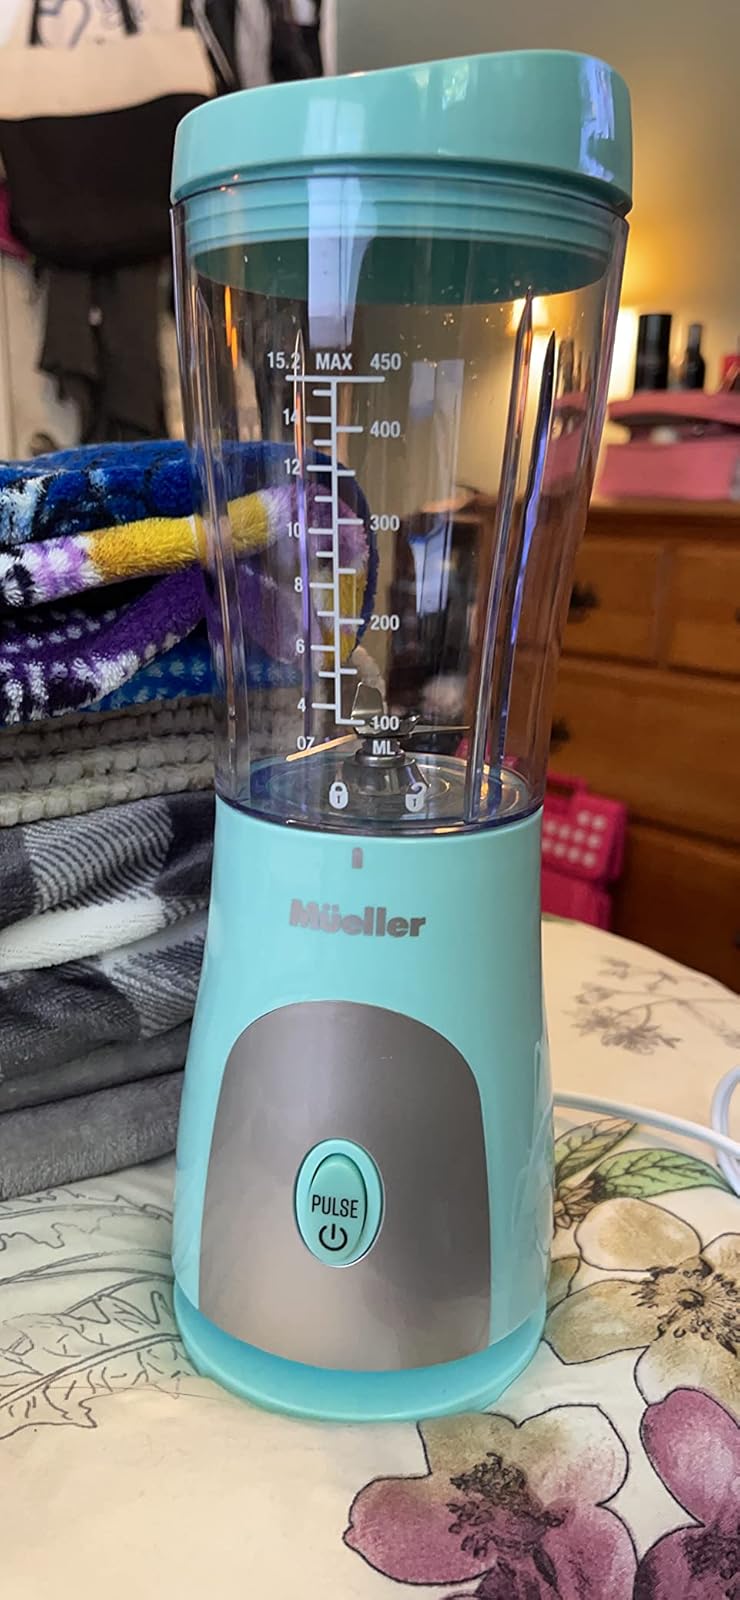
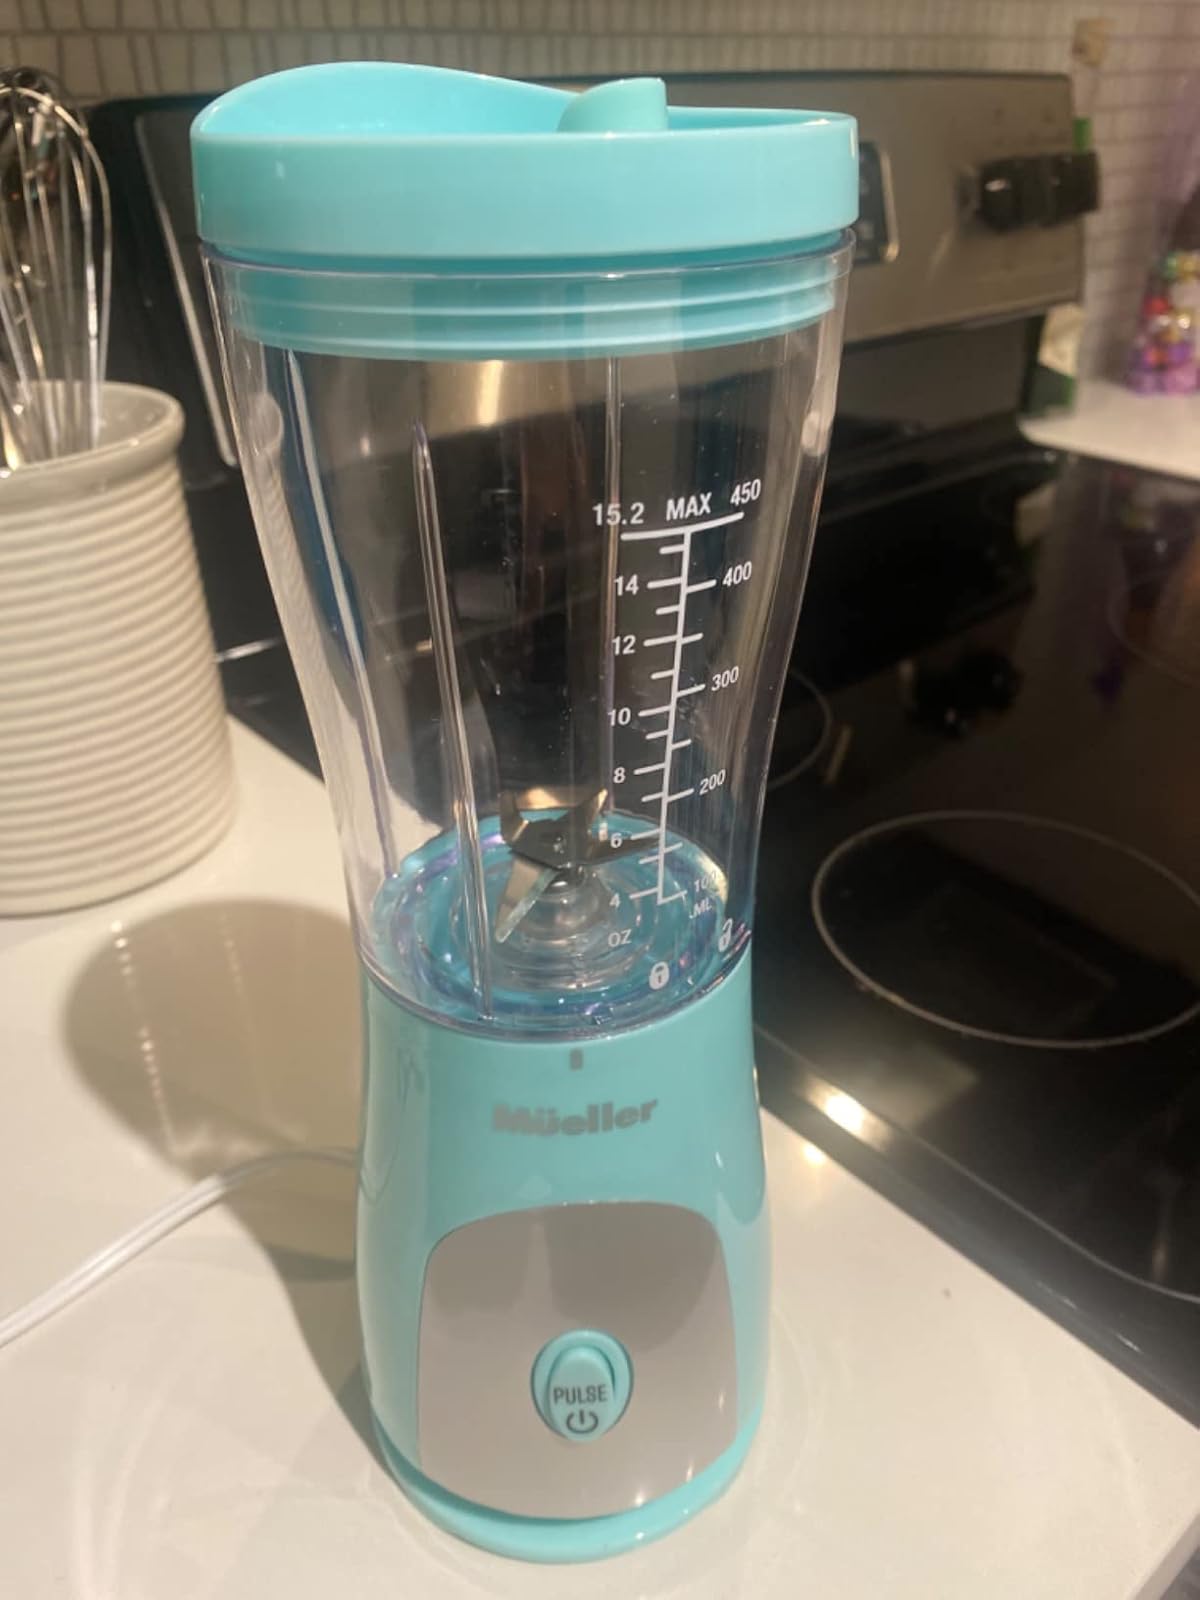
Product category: items_blender
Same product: yes